The Graphic Canon

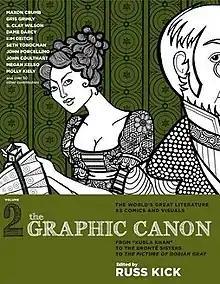
First edition

"Volume 2: From "Kubla Khan" to the Brontë Sisters to The Picture of Dorian Gray", published October 2012, continues chronologically by featuring 51 of the great, classic works of the 19th century. A few of the artists include Maxon Crumb, Gris Grimly, Hunt Emerson, John Porcellino, John Coulthart, Dame Darcy, S. Clay Wilson, and Seth Tobocman.